2024 Ohio Issue 1

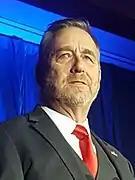
Dave Yost, Ohio Attorney General

The Ohio Attorney General, Republican Dave Yost, twice rejected the proposed amendment before the Citizens Not Politicians campaign could gather signatures for their petition. In September 2023, Yost required that the amendment clarify how party affiliation would be determined, given that the proposed commission would balance the party representatives.